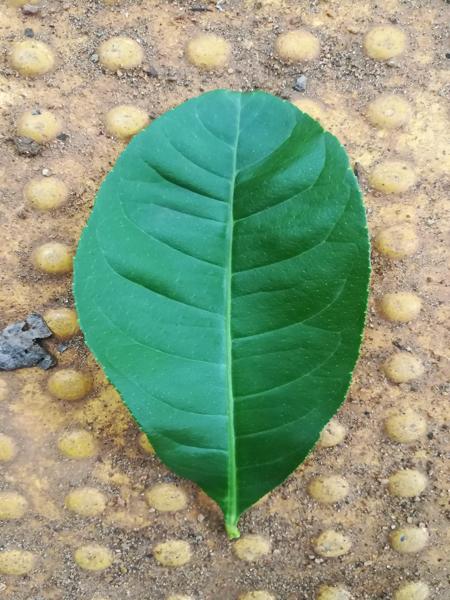
Plant: Badipala